Johannes Adamietz

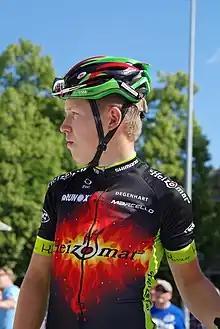
Adamietz in 2017

Johannes Adamietz (born 24 May 1998) is a German professional racing cyclist, who currently rides for UCI Continental team .